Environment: real
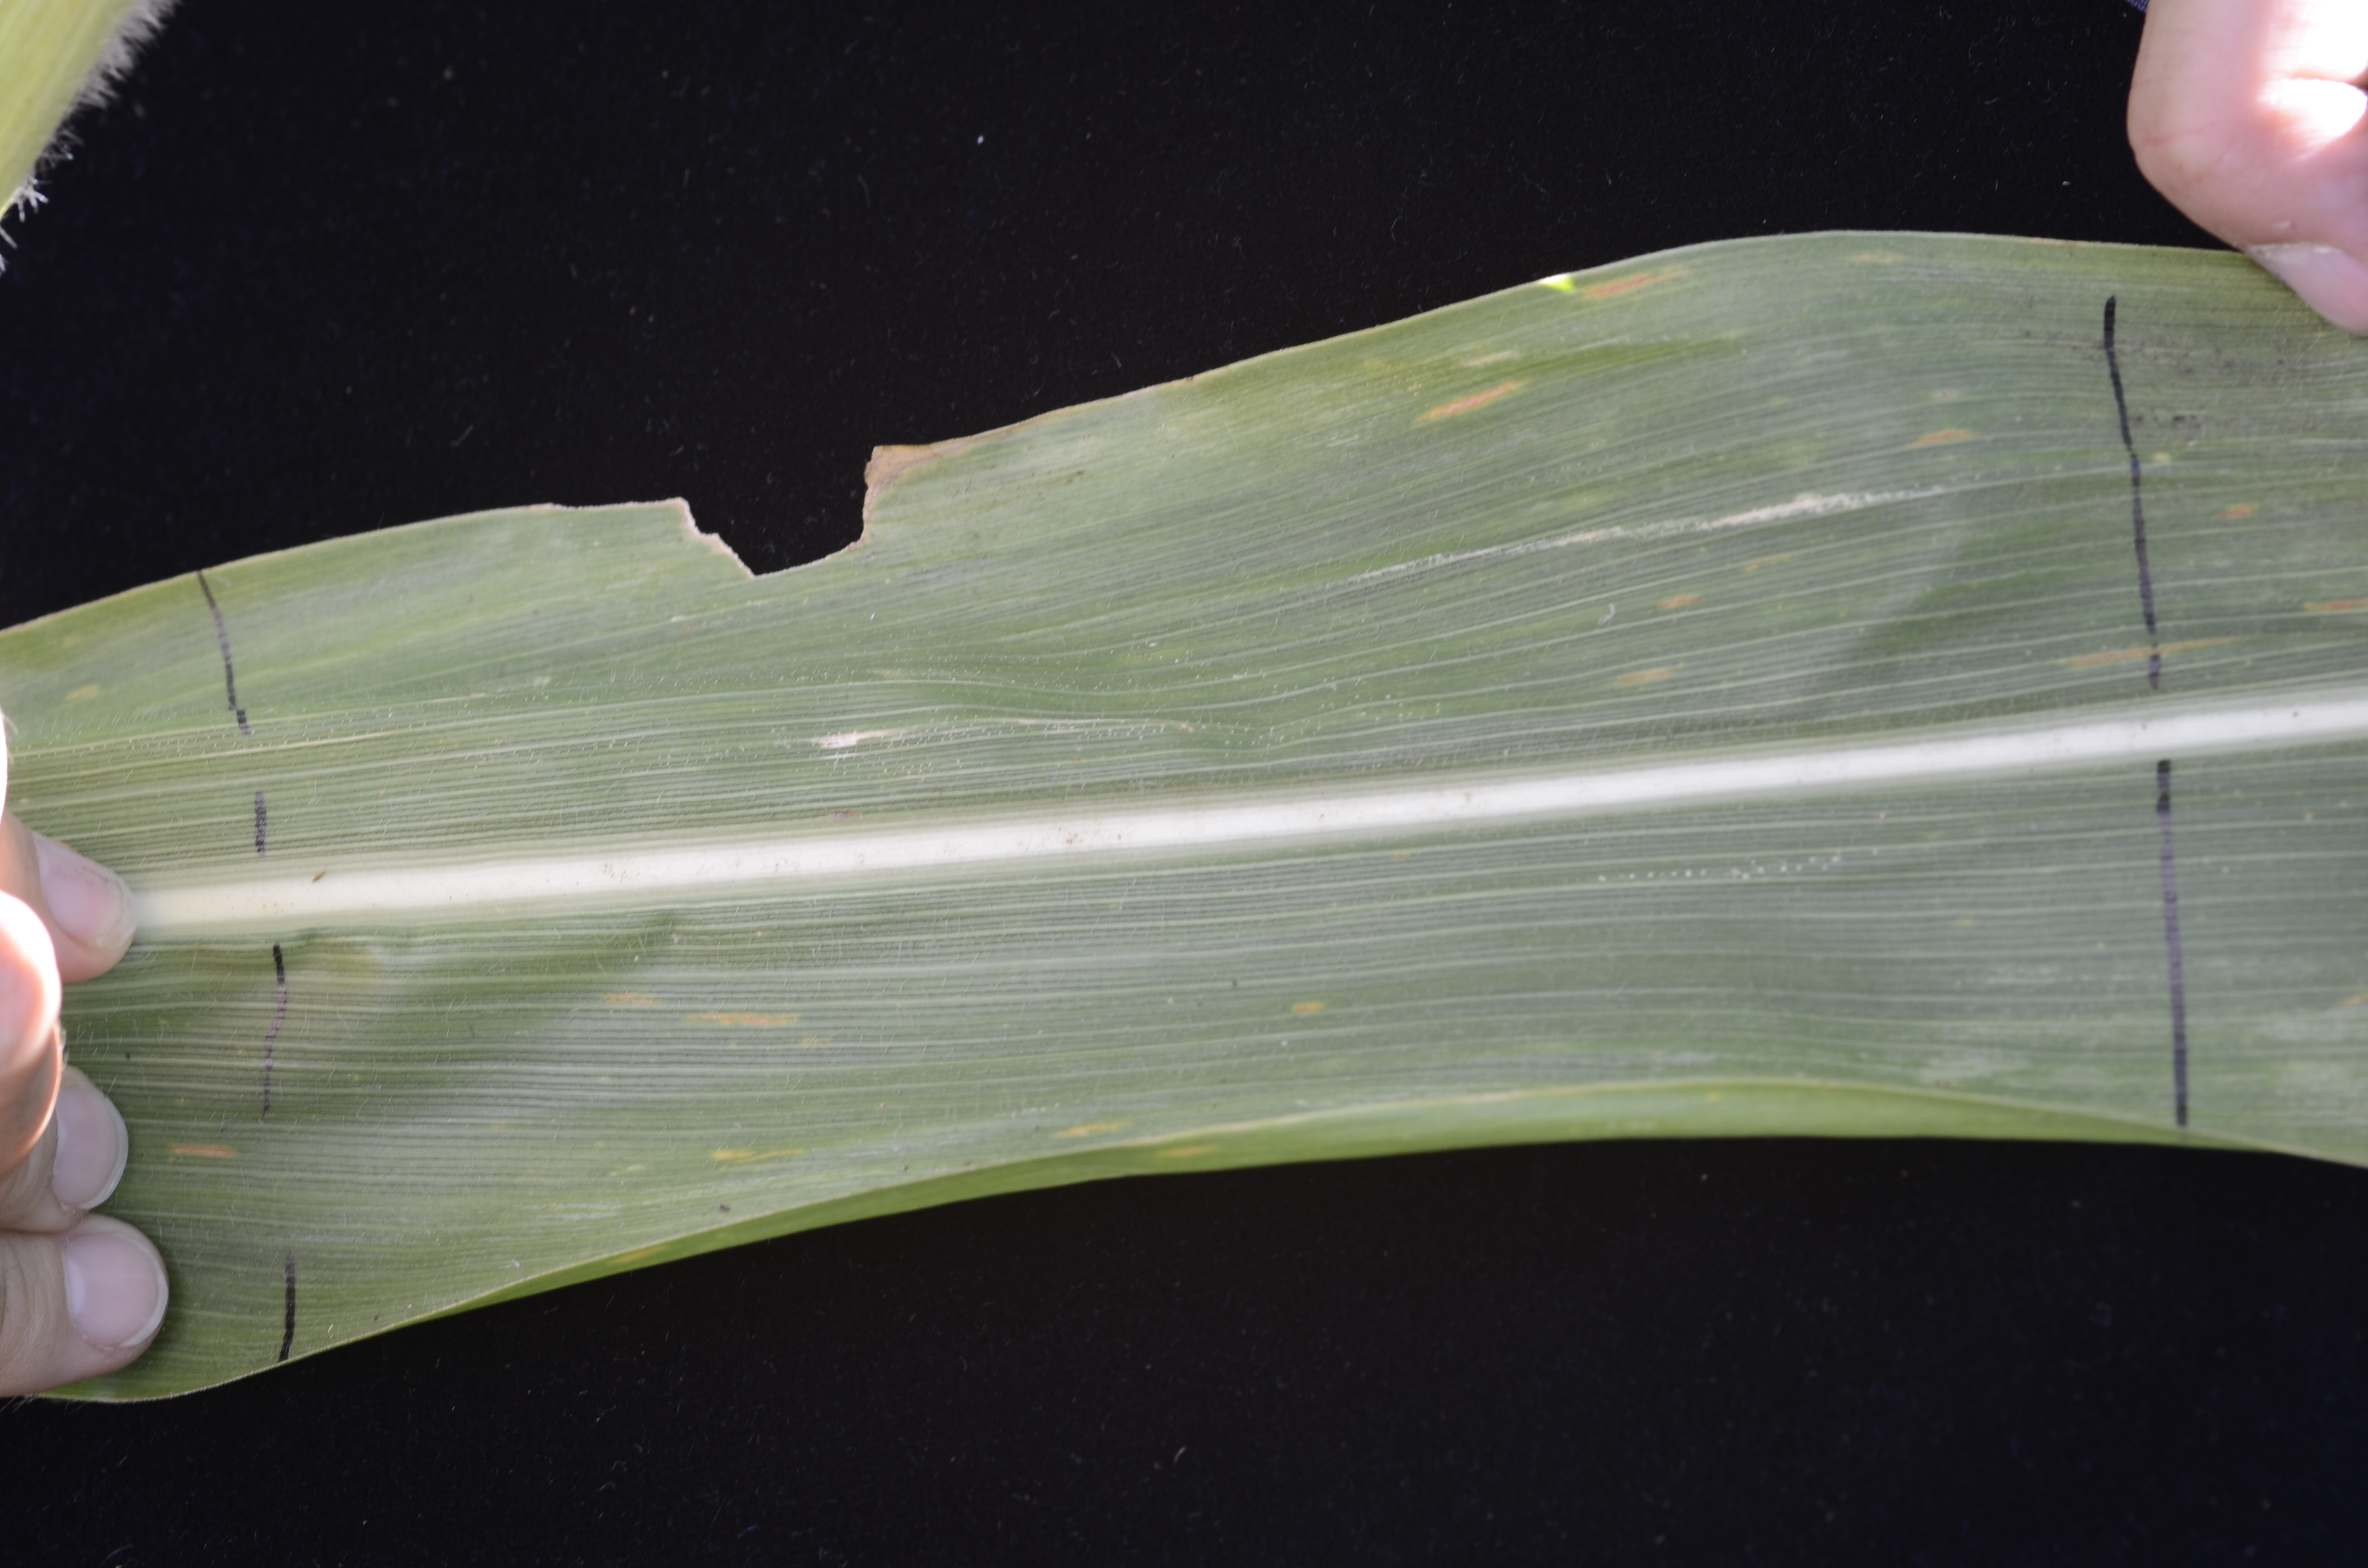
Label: gray_leaf_spot